Chen Rong (painter)

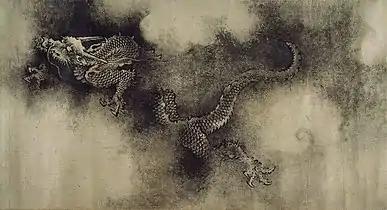
"Nine Dragons" handscroll section by Chen Rong, 1244 CE, Chinese Southern Song dynasty at the Museum of Fine Arts, Boston

Chen Rong (–1266) was a Chinese painter and politician of the Southern Song dynasty celebrated for his depictions of dragons. The "Nine Dragons" handscroll in the Museum of Fine Arts, Boston, Massachusetts, United States, bearing a date of 1244, is attributed to Chen. The Five Dragons handscroll in the Nelson-Atkins Museum of Art in Kansas City, Missouri, is also attributed to Chen Rong. A longer version of the Five Dragons, also attributed to Chen Rong, is in the Tokyo National Museum. Note that some scholars view the Five Dragons handscroll as the creation of a close follower, and not by Chen.